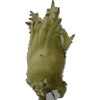
Label: peanut_shell_1x